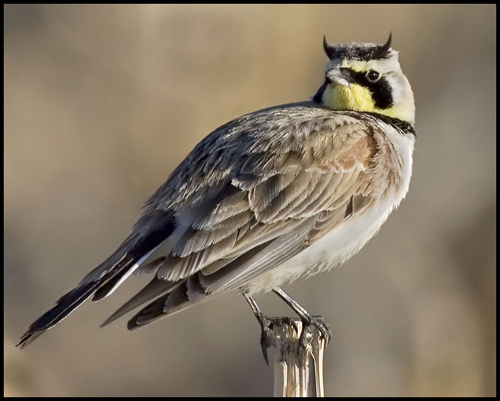
the bird's face is white, yellow. and back, while its chest and belly are white.
the bird has light grey colored breast and abdomen with wings colored with shades of brown and grey.
bird has two black feathers sticking up from the face and yellow feathers around the facea bird with two black, horn-shaped feathers on its head, a yellow throat, a black mask, and brown and gray speckled wings.
this bird has a large body that's covered in light brown feathers with a lighter grey belly, its throat is a pale yellow, it has a black cheek patch and its most distinctive feature is a patch of black feathers on its crown where two of the feathers stick up.
this brown bird has two black eyebrows which points upward at the ends of its head, and it small beak is surrounded by a yellow patch.
this bird has wings that are brown and has a yellow throat
this particular bird has a belly that is white and tan and brown
this bird has dark brown horns and yellow feathers under its beak.
this bird has a short grey bill, grey wings, and a white belly.
Species: Horned Lark